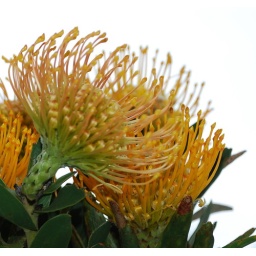
Just a floral arrangement sitting in the kitchen window at my sister-in-law's home.